Elizabeth Fones

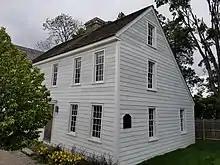
Feake Ferris House in 2021 after restoration

The house that Fones and her husband Robert built in Greenwich in 1645, the Feake-Ferris House, 1645-1689, still stands and is the oldest house in Greenwich. The house was restored in 2018 by the Greenwich Point Conservancy.